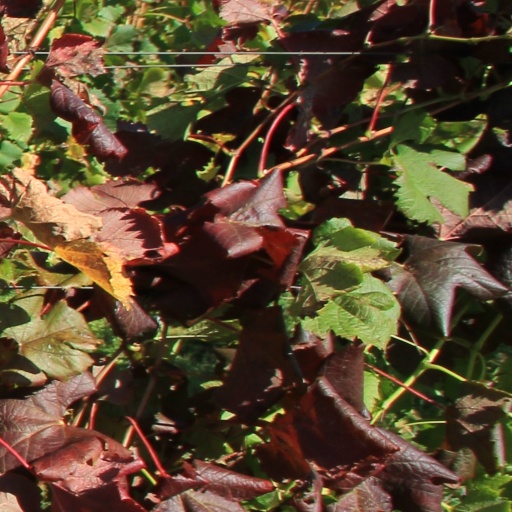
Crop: grape